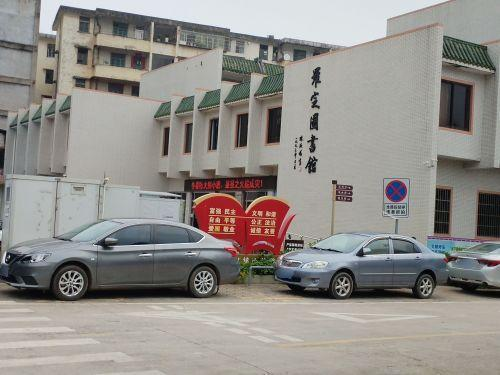
地标名称：罗定图书馆
所在城市：云浮市·罗定市